Munxar

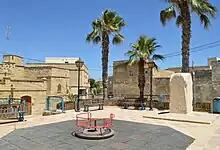
Munxar playing field

Remains of a megalithic temple were found in limits of Ta' Marżiena and also Roman remains were found in Xlendi valley. Geographically, Munxar has always formed part of the neighbouring village of Sannat. People of Munxar attended their spiritual needs at Saint Margaret parish at Sannat; however, historical facts and documented evidence points the existence of three other chapels, now completely demolished.